Dudley Peter Allen

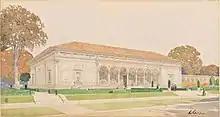
Drawing of Oberlin's Allen Memorial Art Museum upon completion in 1917, by its architect, Cass Gilbert

After his death, Allen's widow commissioned several buildings in his name; most notably the estate "Glen Allen" where she lived the rest of her life, the local medical library, and the Oberlin Art museum. While working on finishing his work expanding St. Luke's hospital, she met and married her second husband, Francis Fleury Prentiss, who had taken over Allen's position.